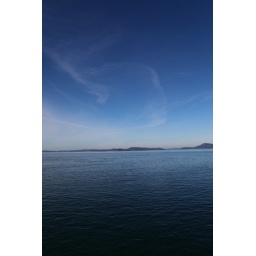
Love the rich blue sky in this one...unfortunately that's about all that is there in this photo.